Shri Raghunath Ji Temple

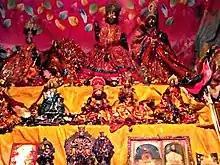

Shri Raghunath Ji Temple is a Hindu temple. It is the ancient temple of Hindaun City. The temple is approximately 650 year old. The temple is located at Tulsipura near Nakkash Ki Devi – Gomti Dham